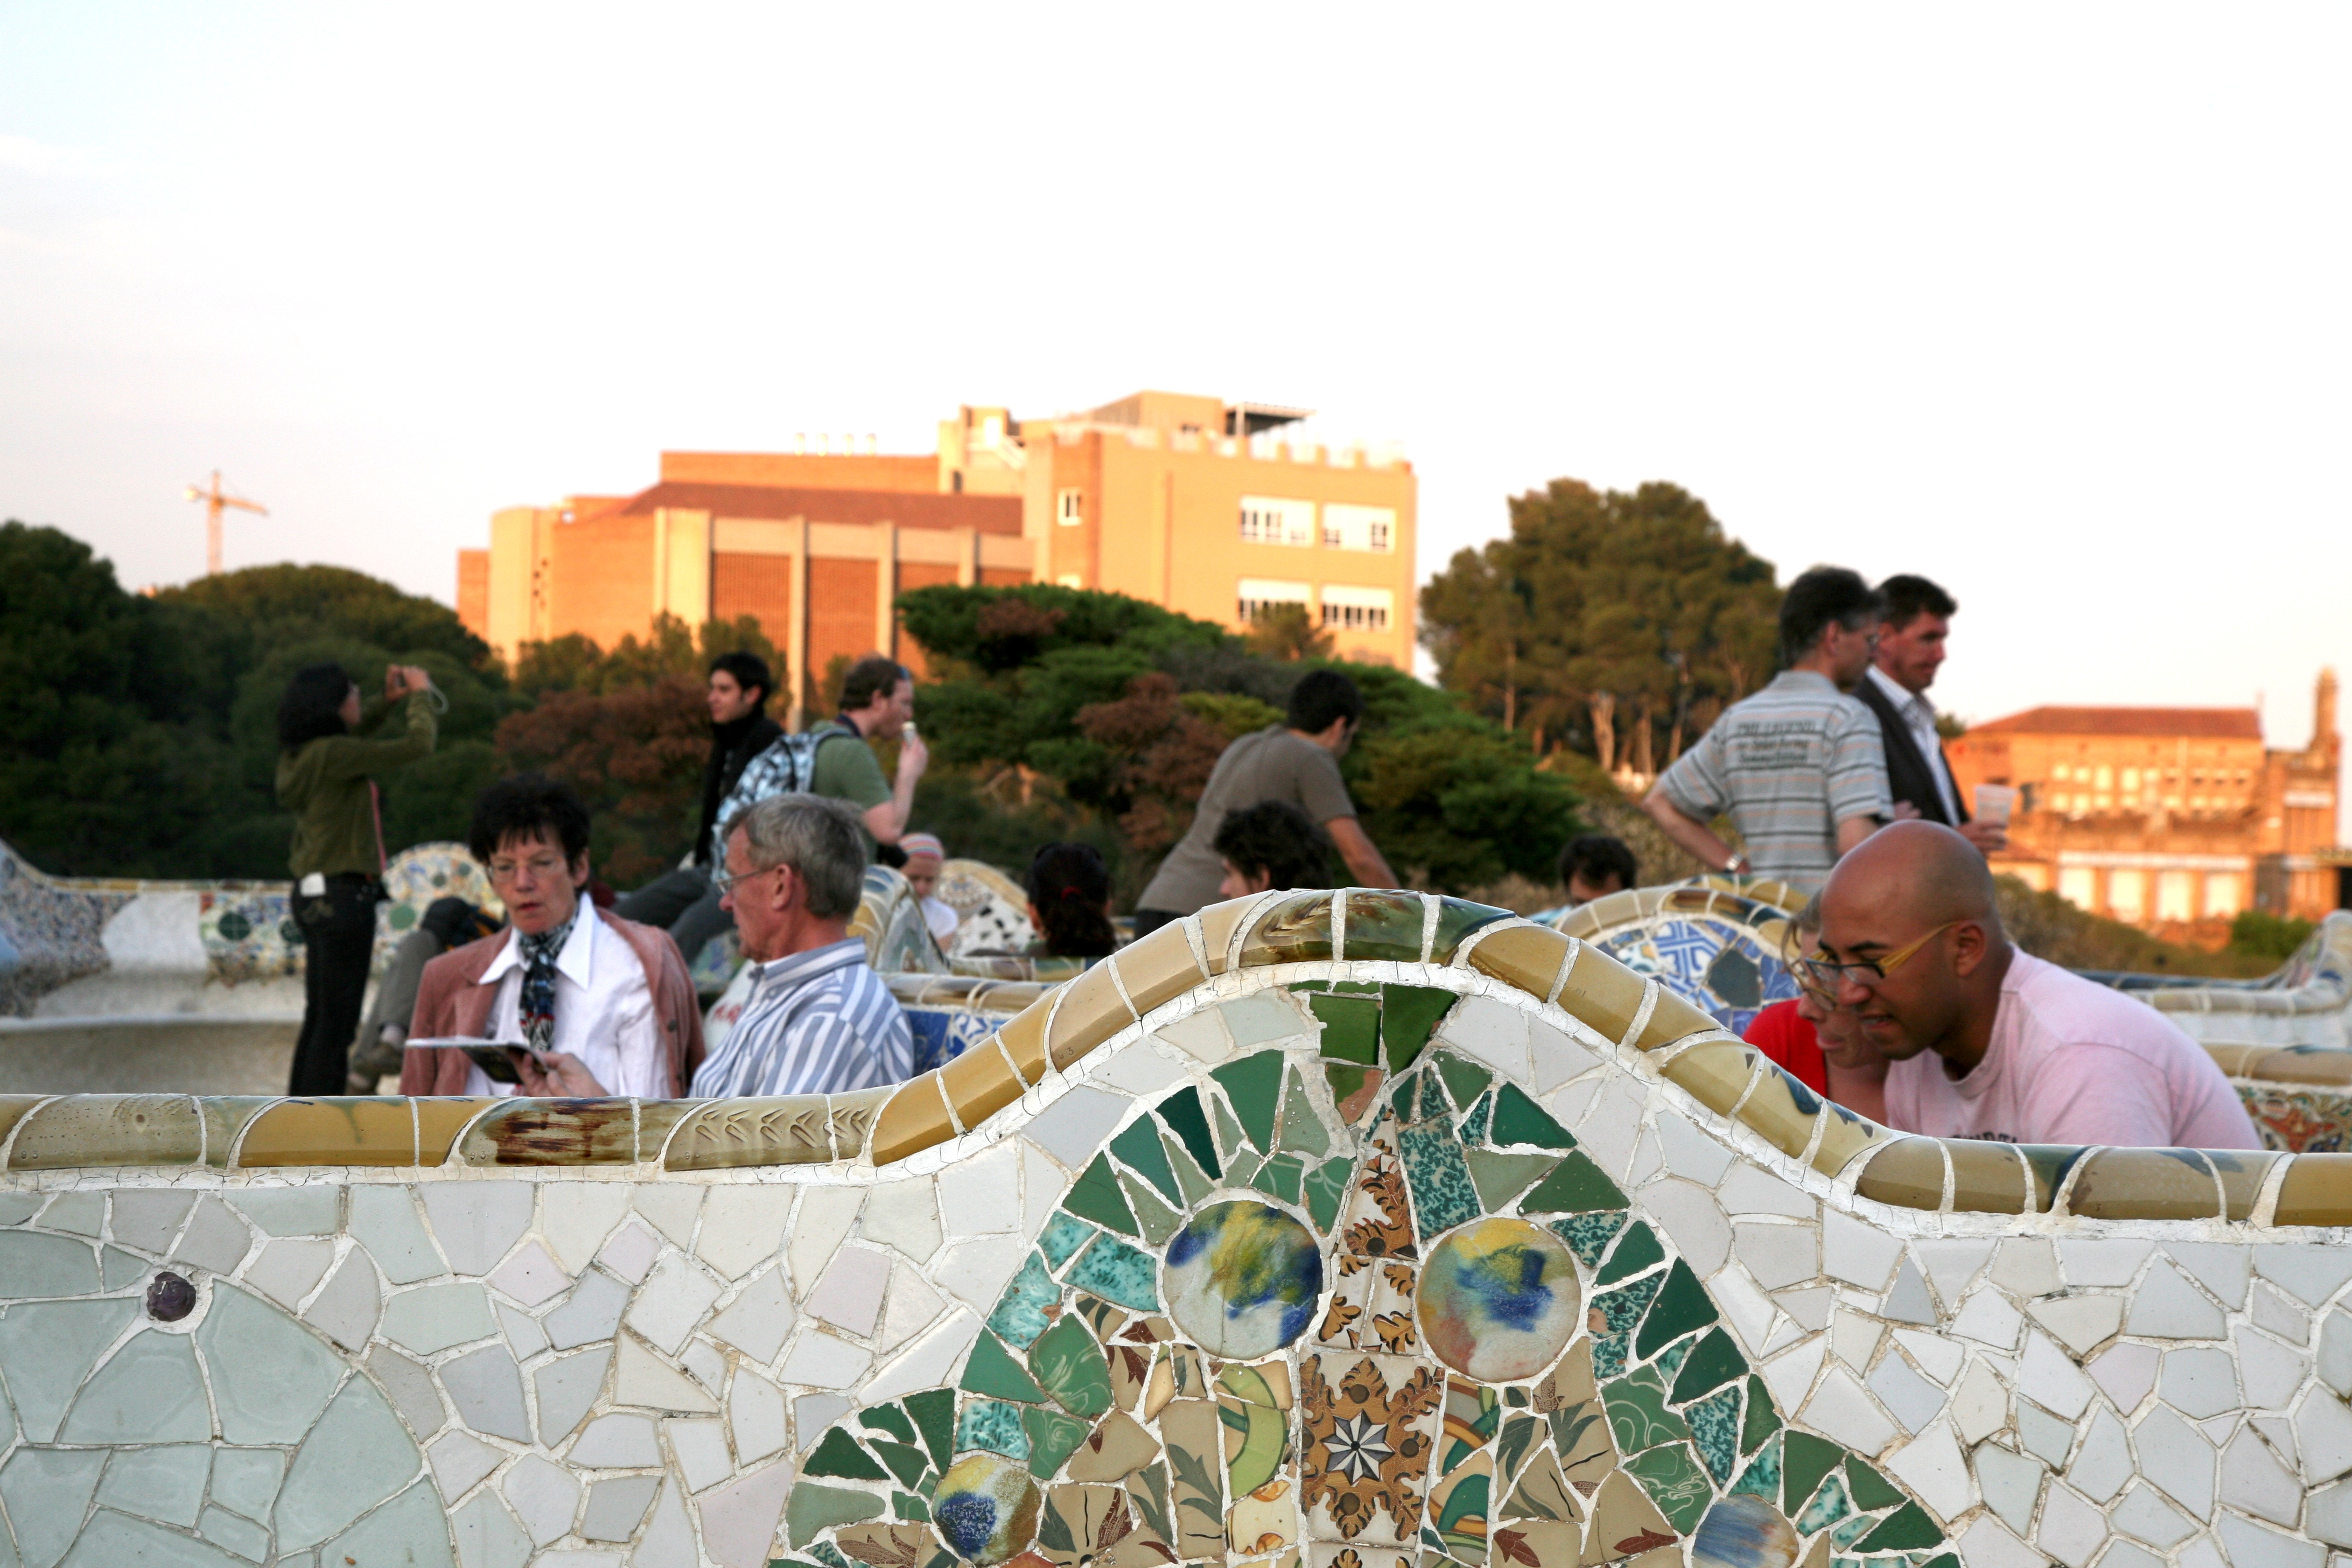
architecture, bench, park, garden, leisure, barcelona, bank, spain, espagne, artnouveau, mosaic, arquitectura, catalonia, barcelone, mosaico, gaudi, 5d, banco, jardin, parque, guell, architektur, espana, banc, catalogne, spanien, mosaique, spanje, espanya, katalonien, mosaik, elcarmel, moderniststyle, catalu a, parqueg ell, parkg ell